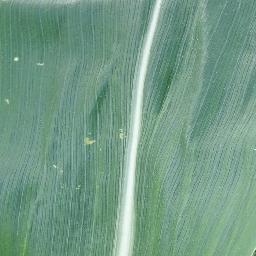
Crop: corn
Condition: (maize)_healthy